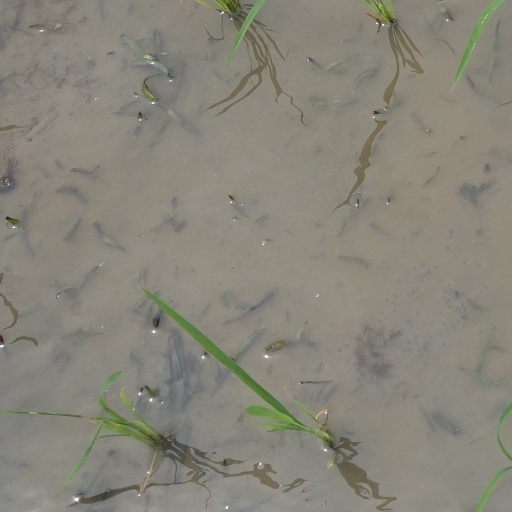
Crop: rice